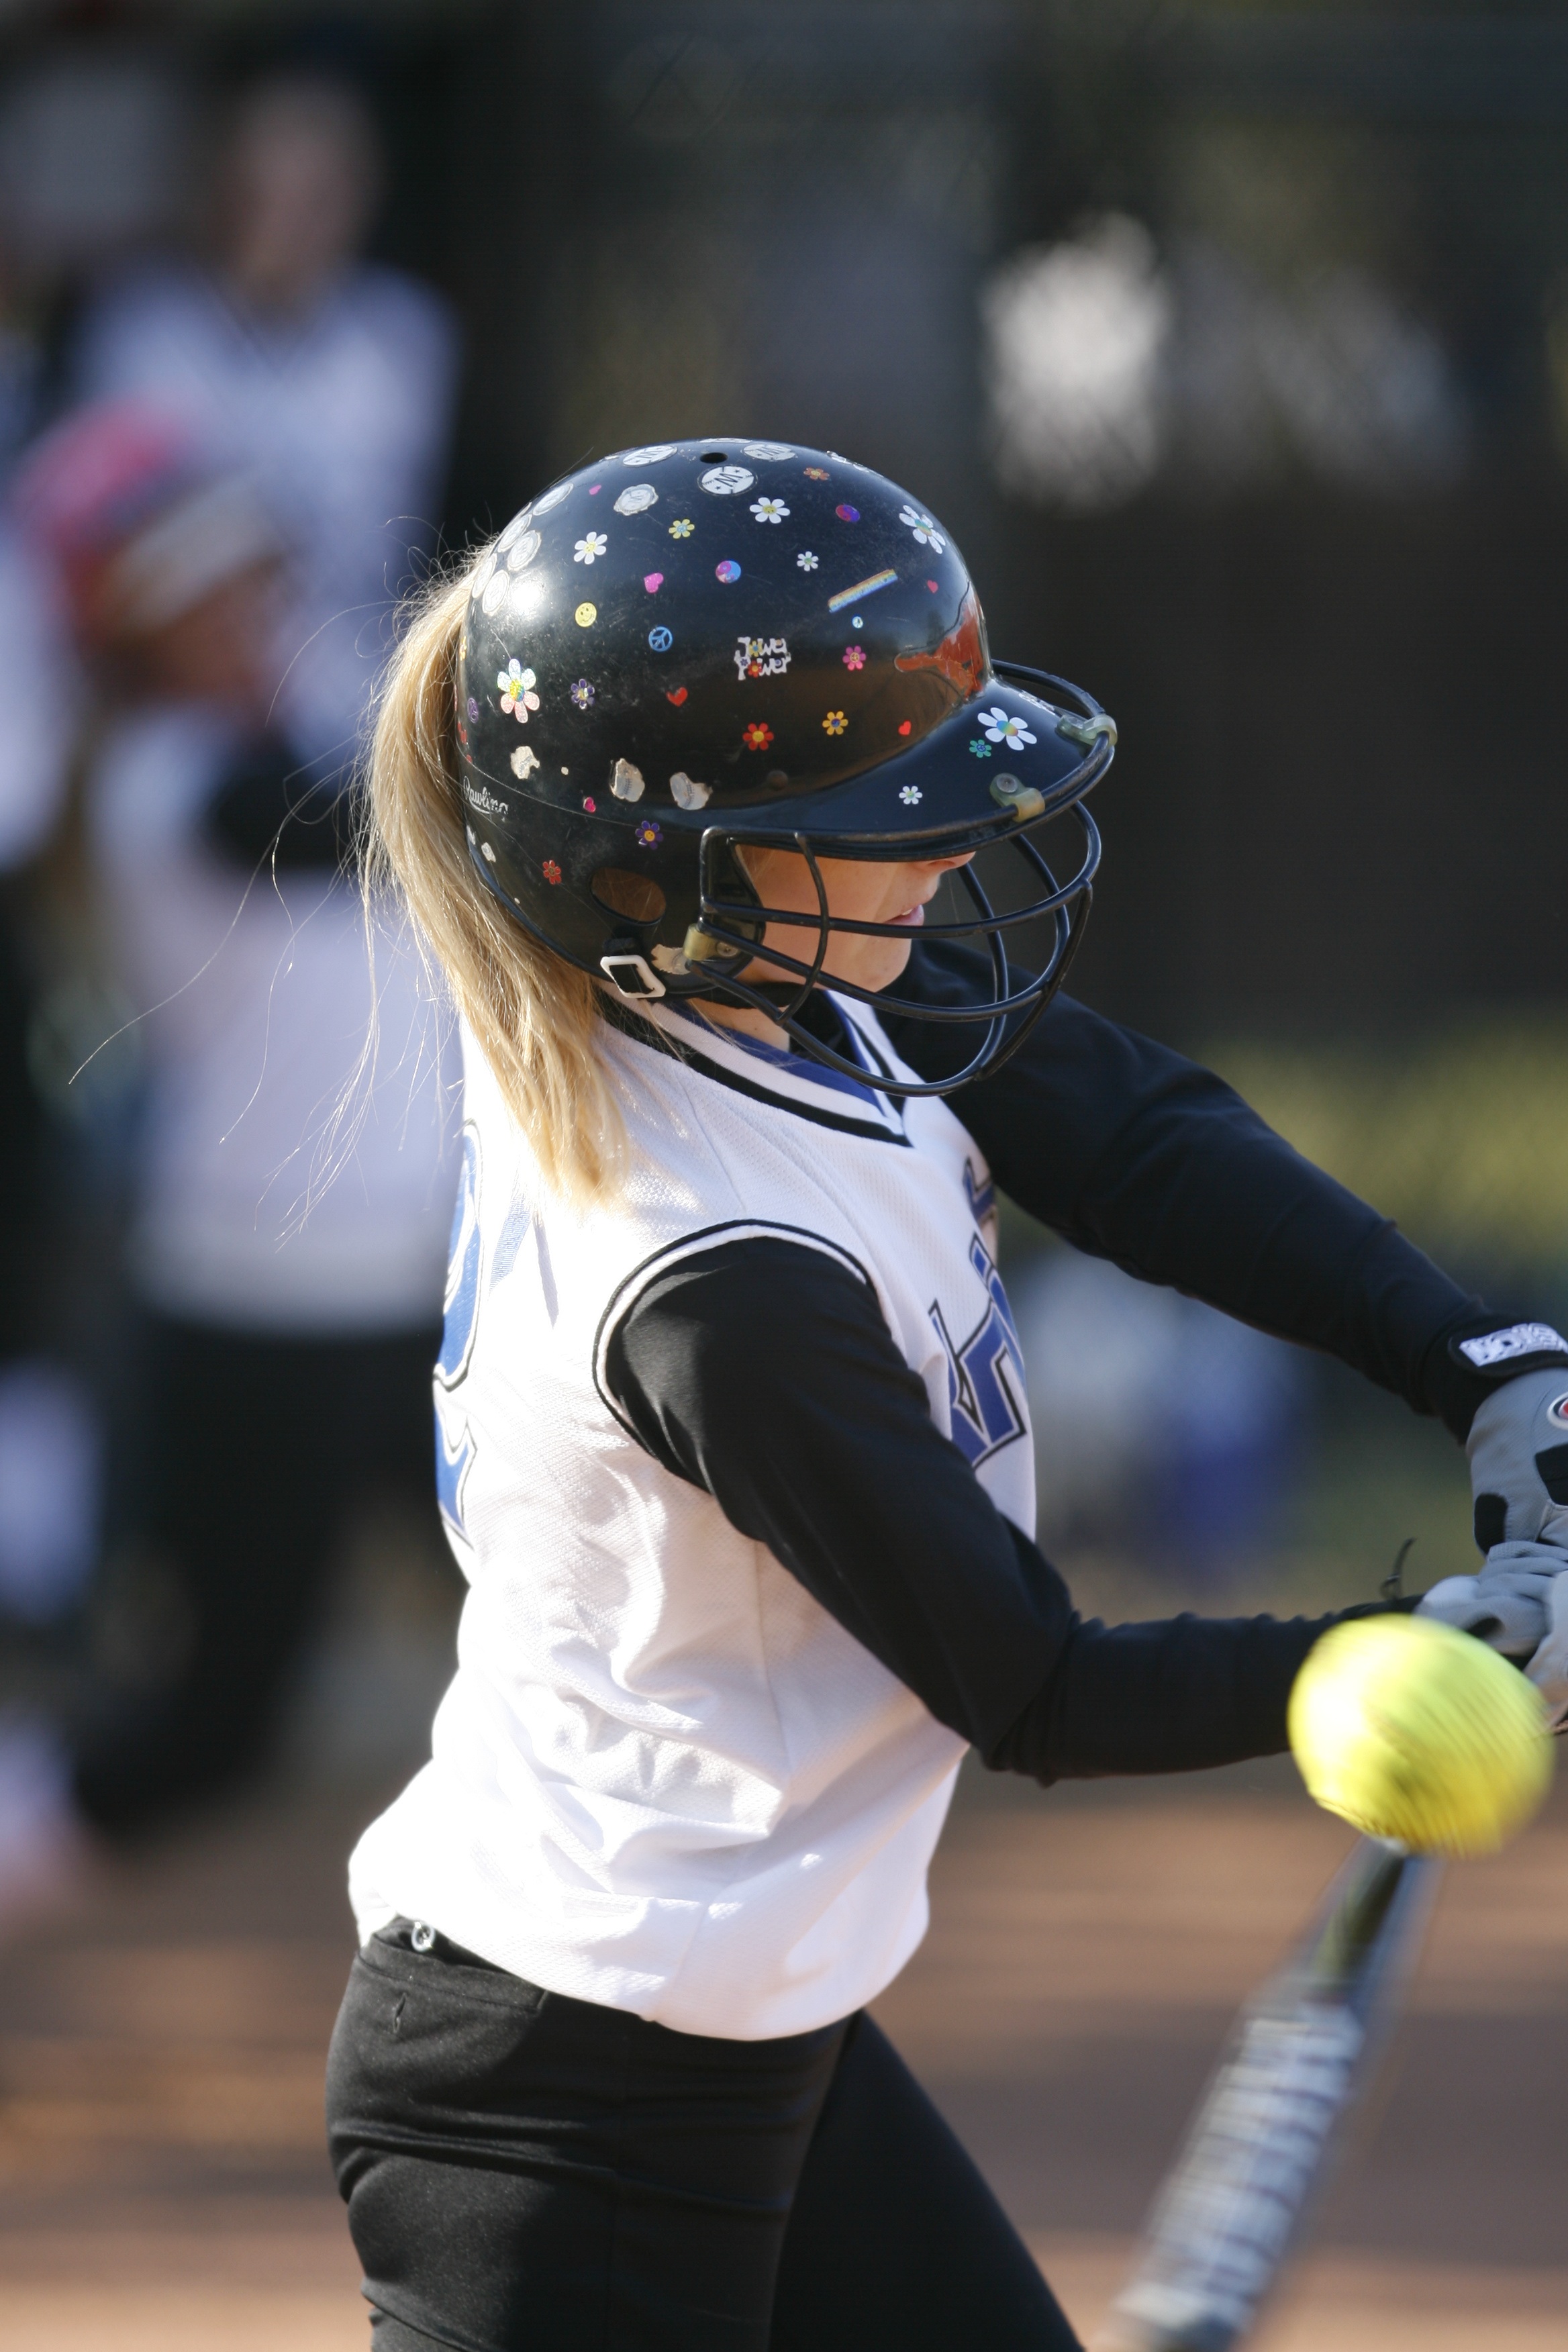
baseball, sport, game, female, action, player, pitch, teenager, batter, competition, girls, sports, helmet, ball, uniform, jockey, bat, teen, athlete, strike, concentration, hitting, batting, softball, hitter, team sport, baseball positions